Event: Nepal Earthquake
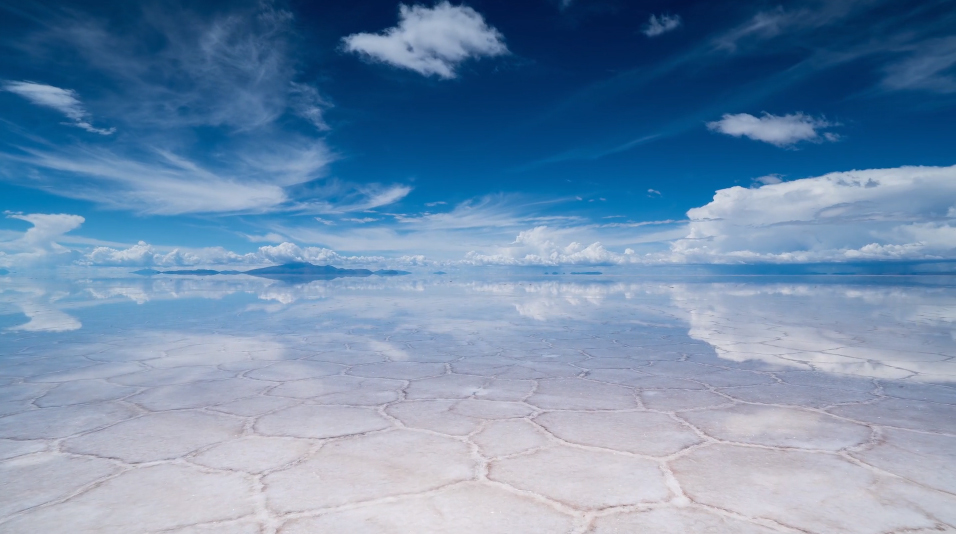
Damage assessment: no_damage